Cadillac Gage Commando

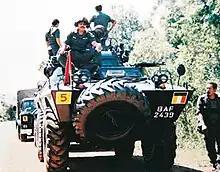
Royal Malaysia Police General Operations Forces personnel on V-150 fighting vehicle in jungle operation, 1985

Another model, the XM706E2, was supplied to the U.S. Air Force for base protection purposes, post-attack reconnaissance against munitions and EOD use. The XM706E2 featured no turret and an open-topped center parapet. In practice a variety of weapons were mounted on USAF XM706E2s, but the most common configuration was one M2HB machine gun and one M60 machine gun. Other equipment included the XM174 40 mm grenade launcher and searchlights.